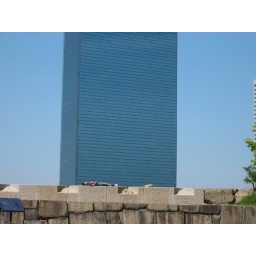
Taking a nap under the shiny sky